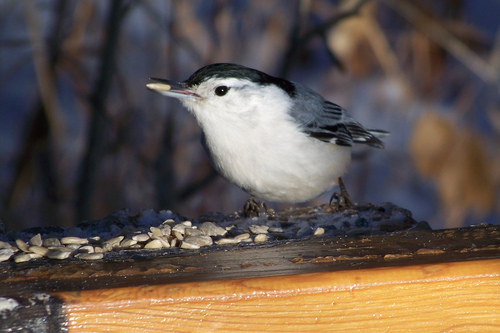
this small bird has a white belly and breast with a black crown and nape.
this little bird has a white belly and breast, with a black crown and gray wing.
a mostly gray and mostly white small bird with a tiny bead and black eyes.
a super small bird with a long and narrow bill and a white breast.
this bird has a white belly and breast with a black crown and gray wing.
this small bird is largely white except for a black cap and gray-blue feathers.
a small black bird with a white belly and a sharp beak.
this is a gray bird with a white throat, breast, belly and abdomen and a black crown and nape.
this bird has a long straight beak with a black crown and a white belly and abdomen.
this small bird has a white belly, white breast, and a long pointed bill.
Species: White Breasted Nuthatch